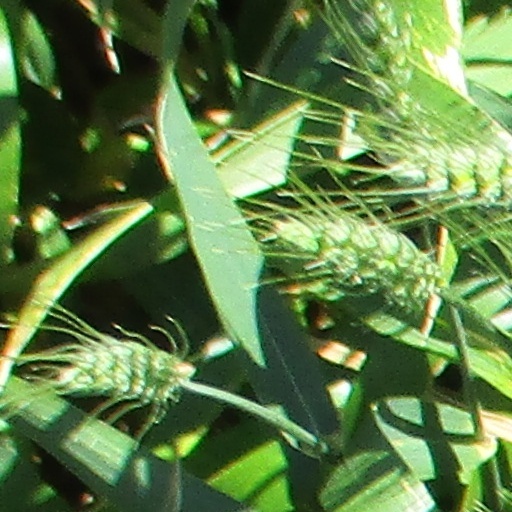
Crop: wheat